Zaw Zaw

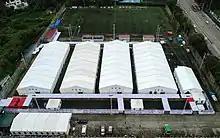
Ayeyarwady Center for COVID-19 patients which is built within seven days in Yangon

In September 2020, Zaw Zaw has been built temporary treatment center for COVID-19 positive people which is built within seven days in Yangon through Ayeyarwady Foundation. Ministry of Health and Sports assigned a team of 100 healthcare professionals and volunteers to run the site and the foundation contributes the entire bill for construction, logistics, foods and medical supplies.